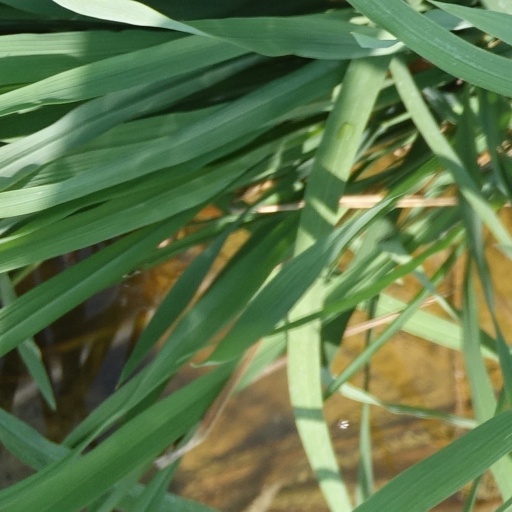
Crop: rice